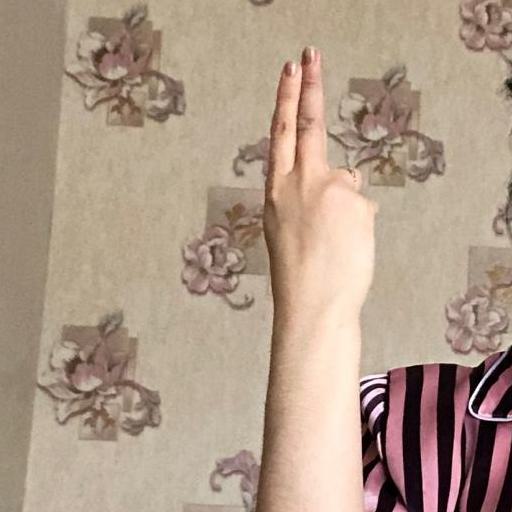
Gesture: two_up_inverted